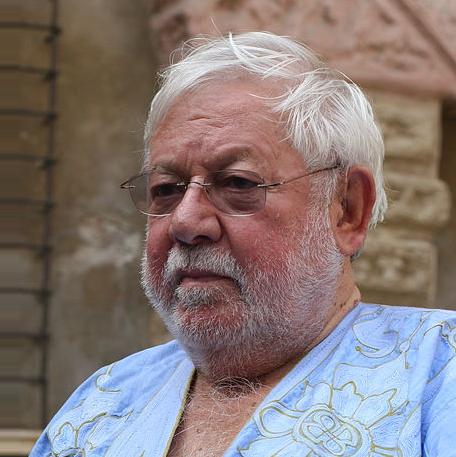
Age: 74